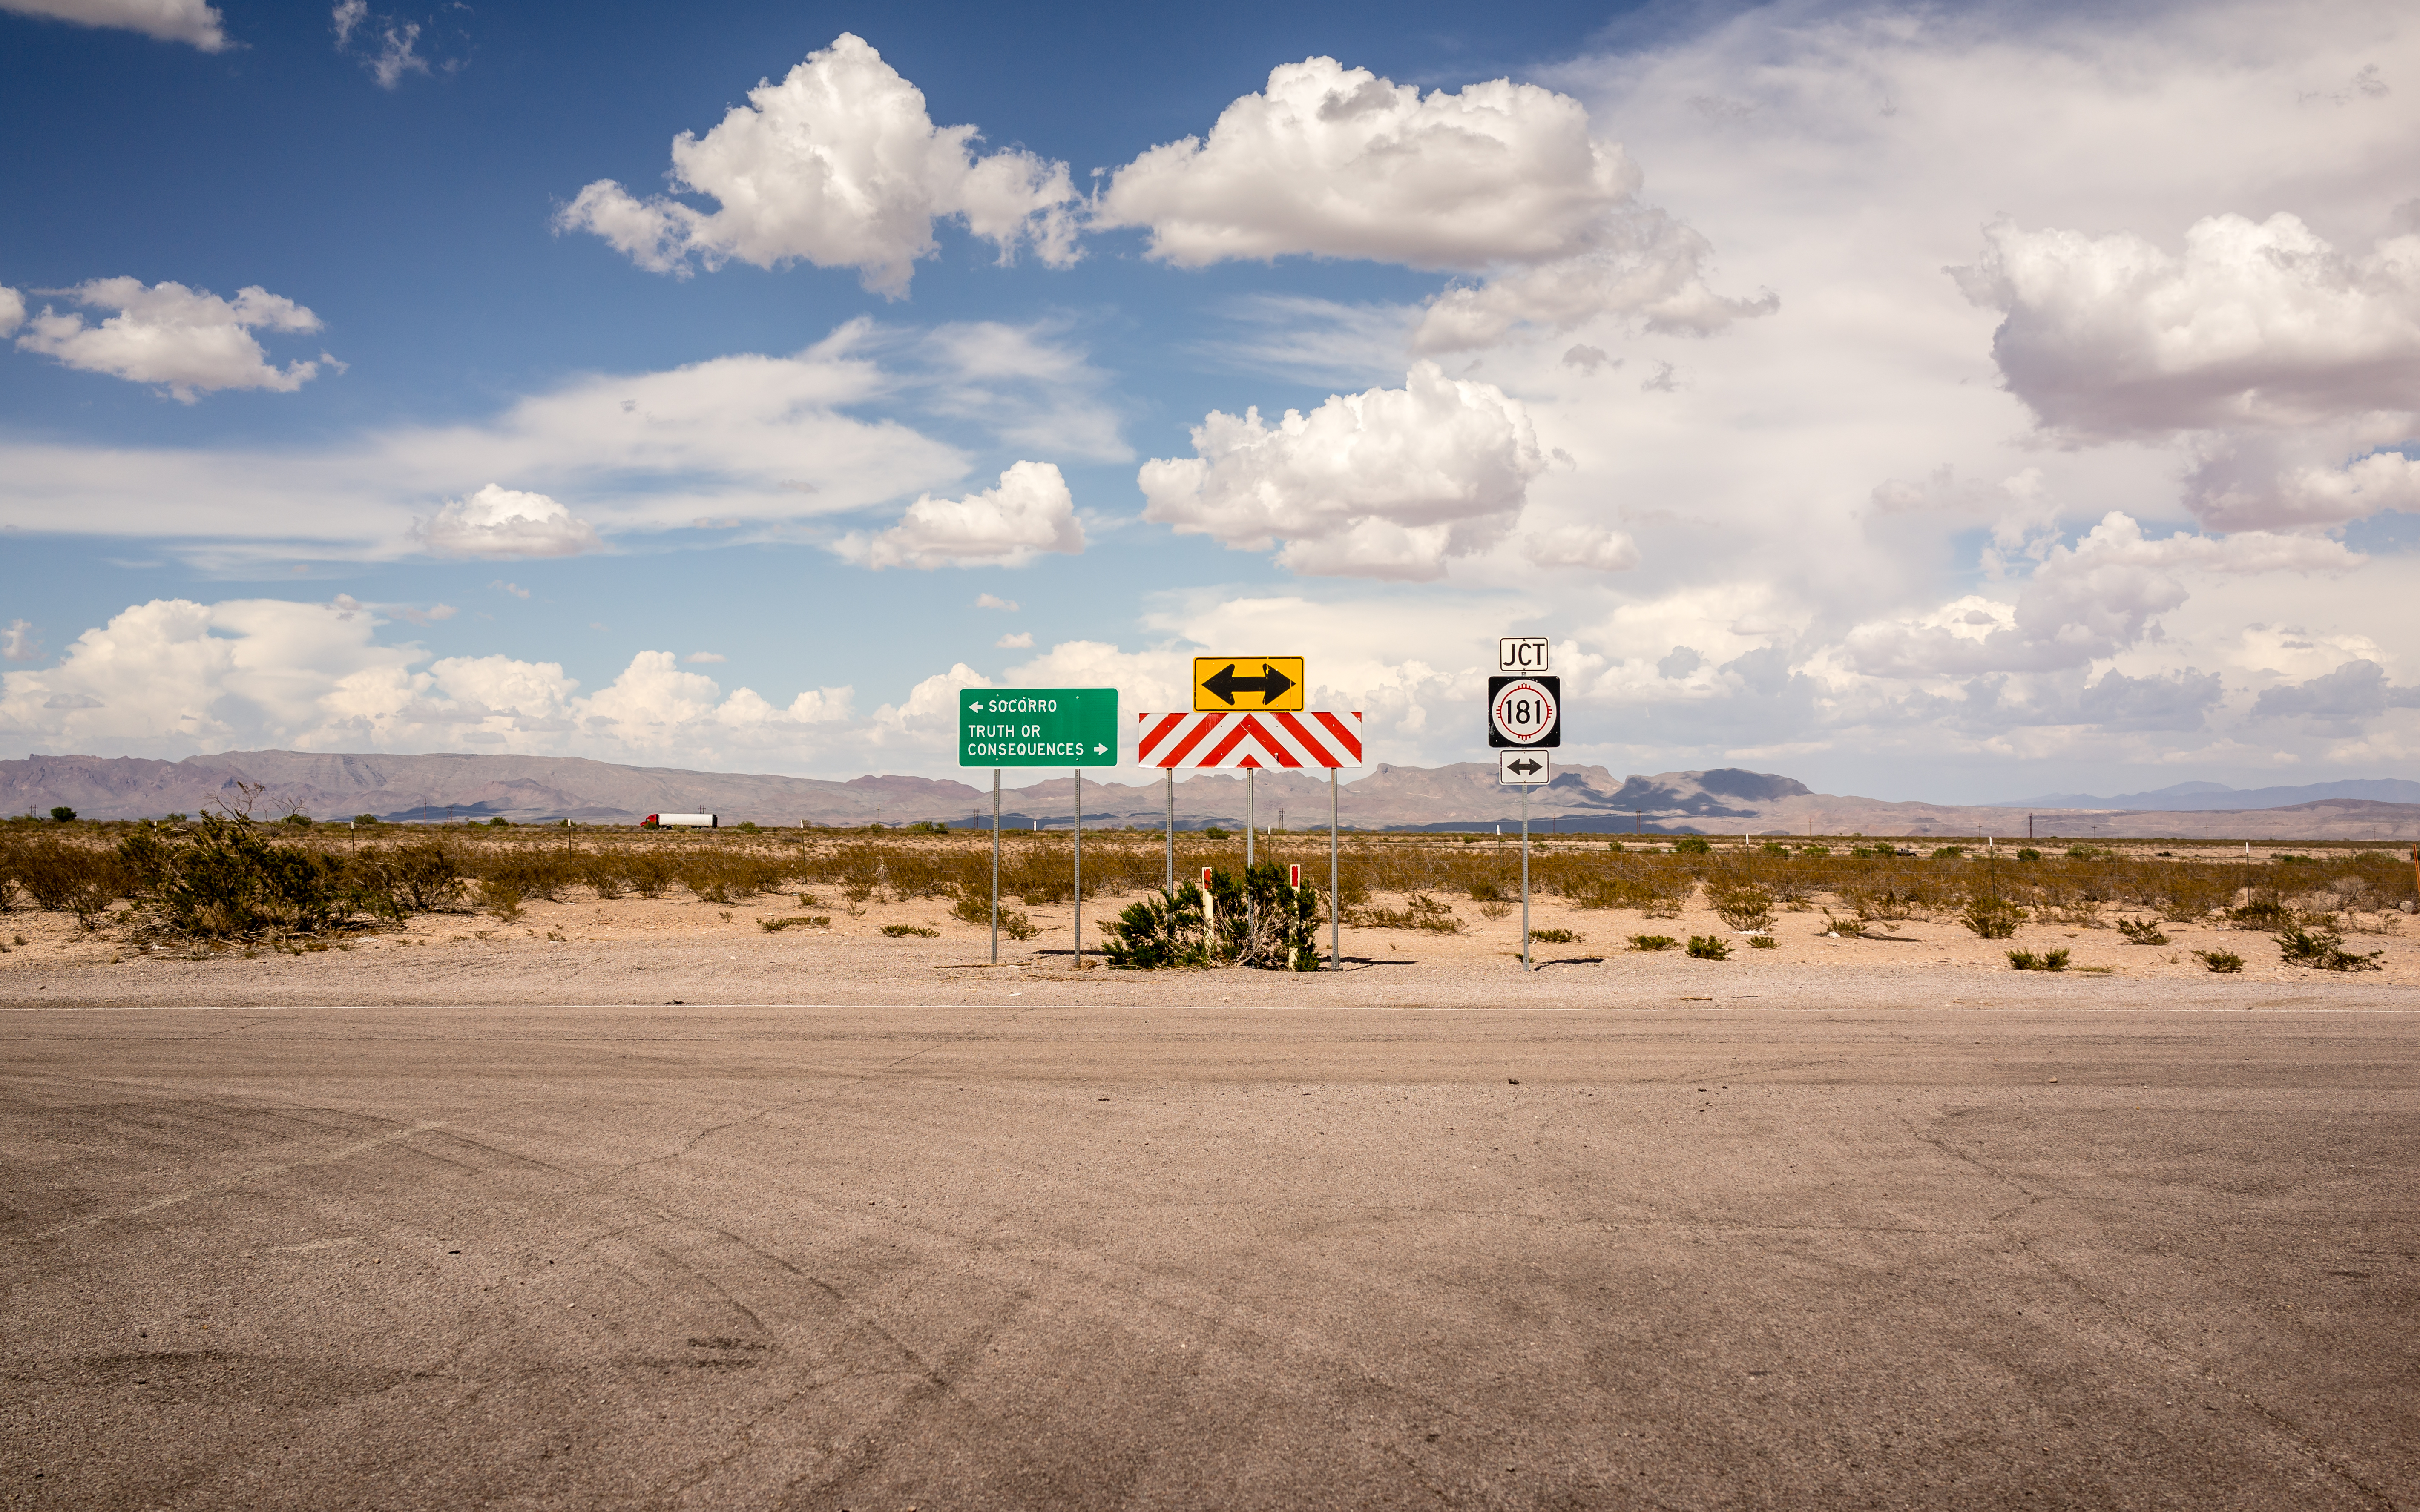
beach, landscape, sea, coast, sand, horizon, mountain, cloud, sky, road, travel, toy, plain, clouds, signs, habitat, natural environment, aeolian landform, atmosphere of earth